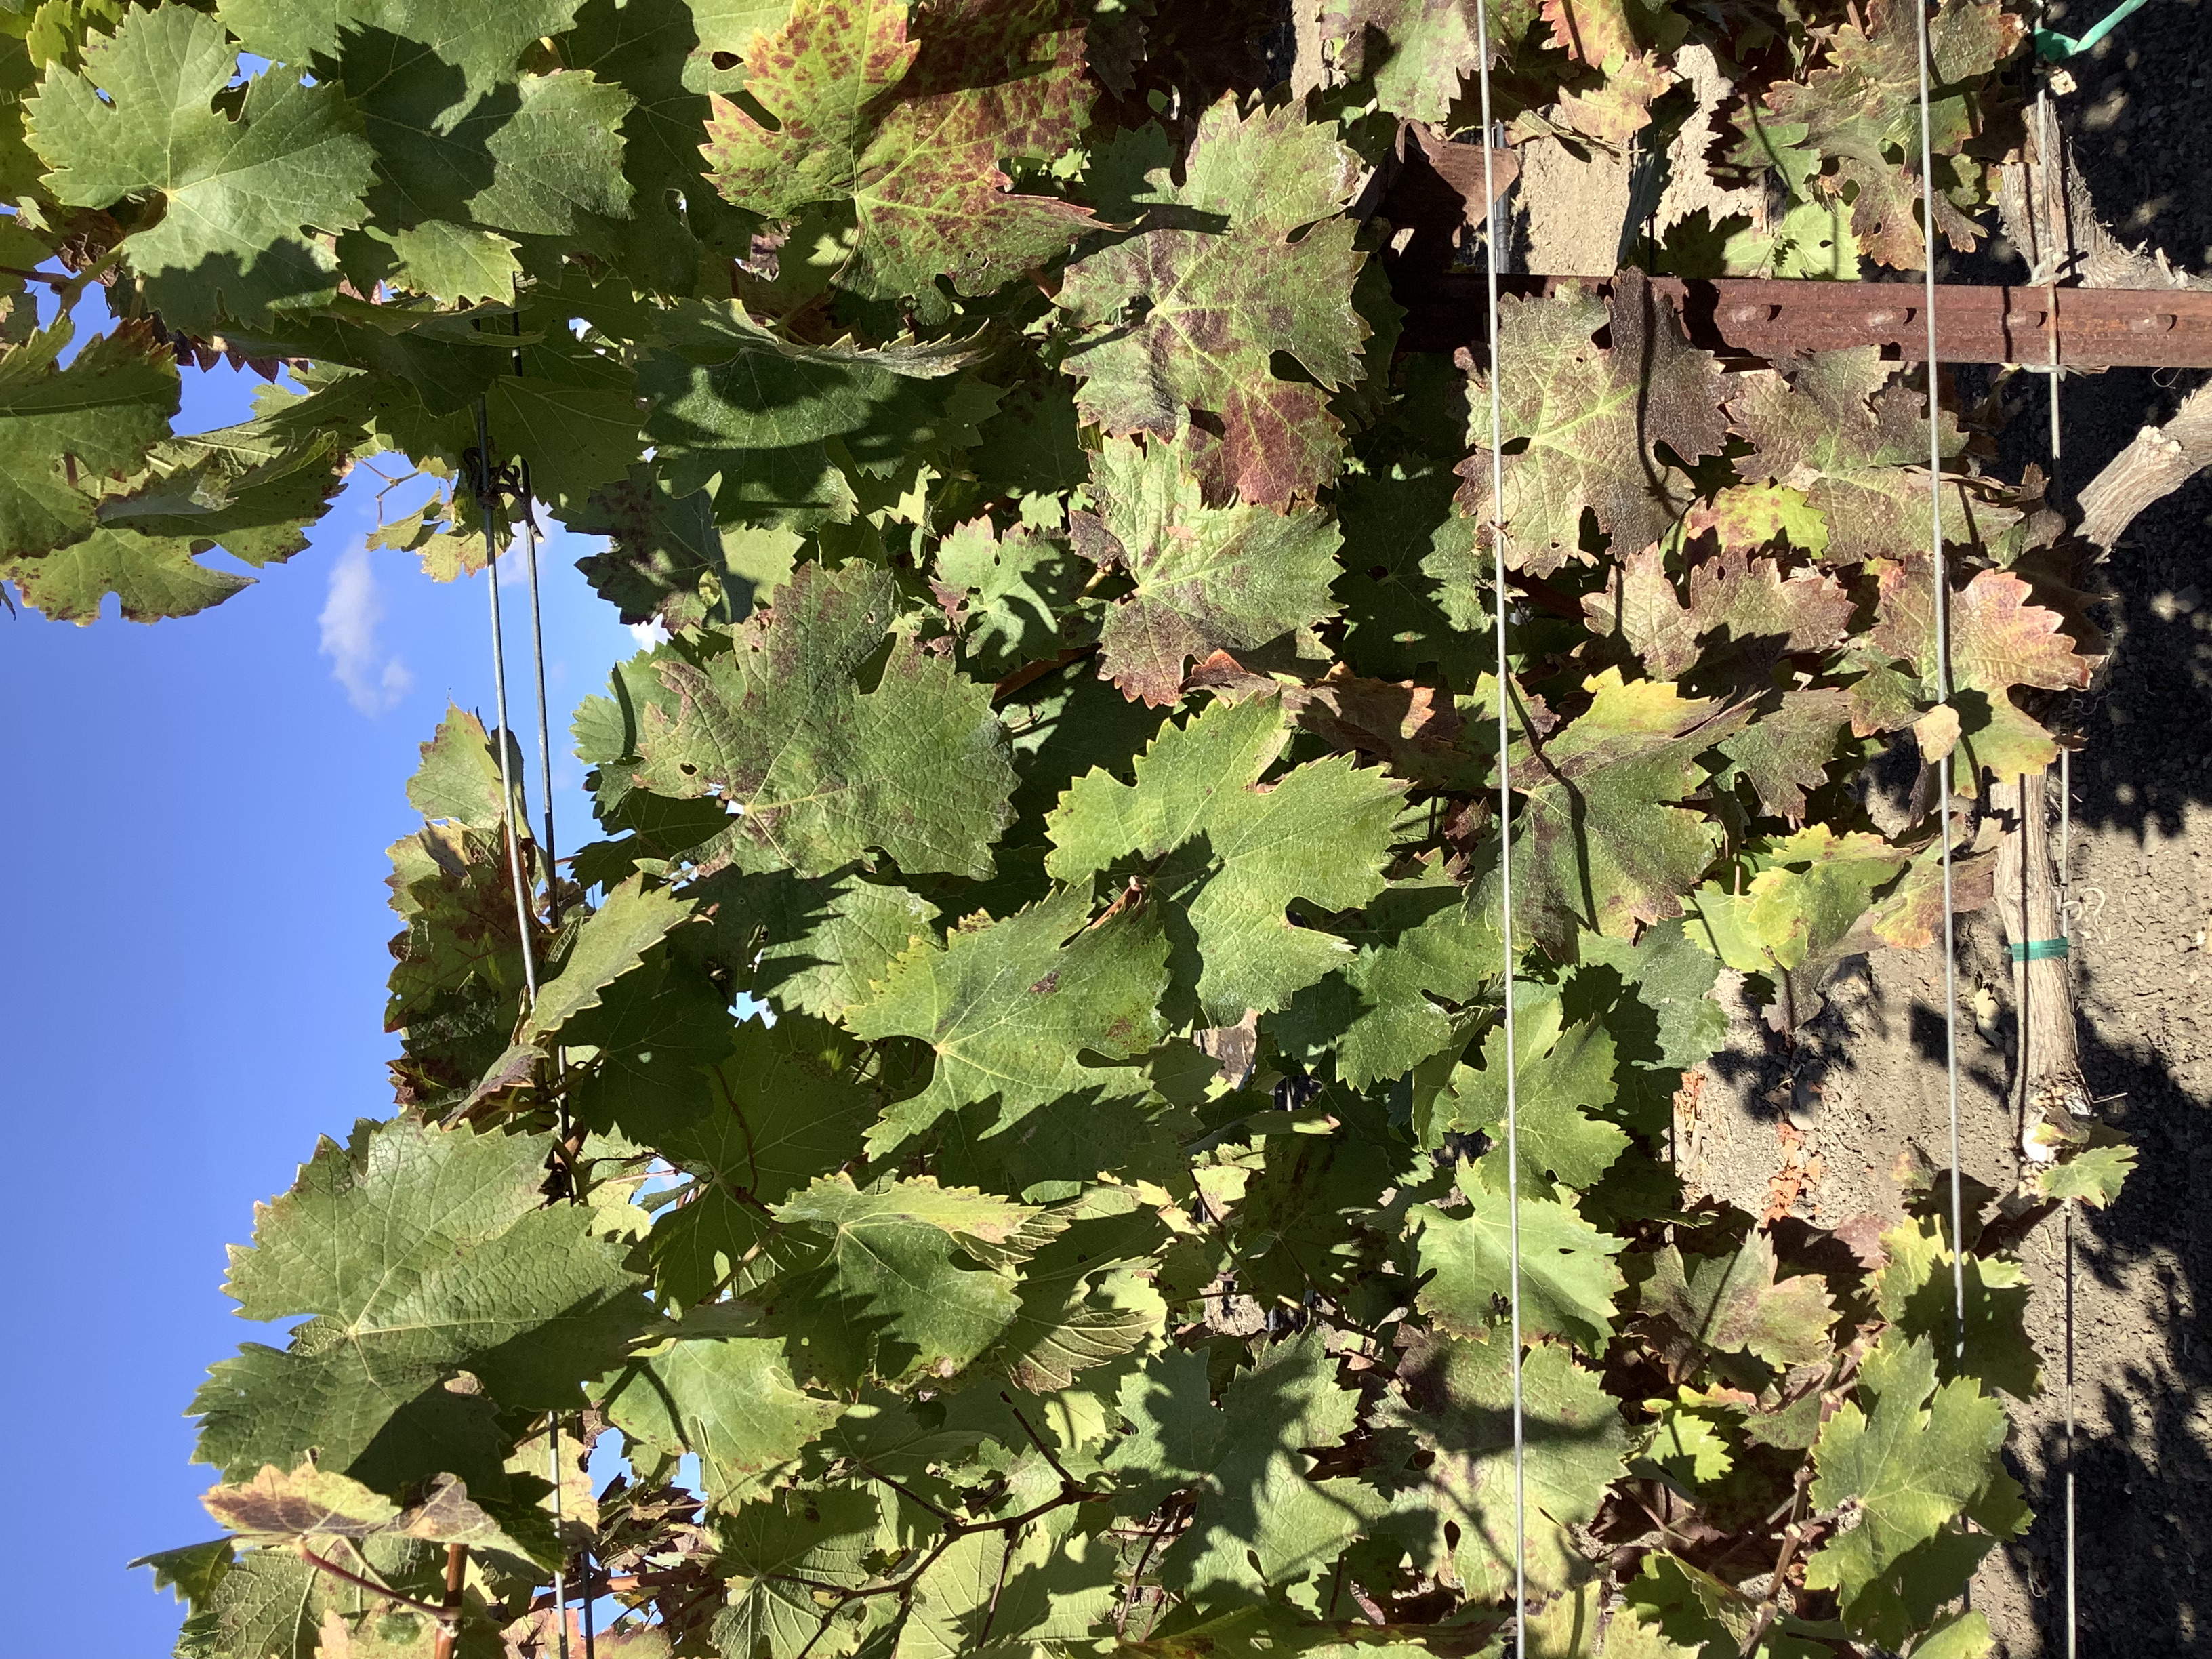
Label: Red Blotch